Customshouse of Angra do Heroísmo

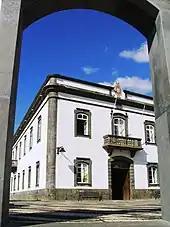
A view of the custom house, as seen the primitive customhouse gates to the city of Angra

The building is situated in the urban context of the city of Angra, addorsed in the north by other buildings. It was erected on the southern limit of the urbanized block of the historical centre, in the oldest part of the city, limited by roads, the "Patio da Alfândega" and the city gates. The "Pátio da Alfândega" is a square of Portuguese pavement stone (in alternating patterns) with bunks, oriented towards the port and bay of Angra. Immediately nearby (to the east) is the Church of the Misericórdia of Angra and building of the detachment of the GNR "Guarada Nacional Republicana" Fiscal Brigade.